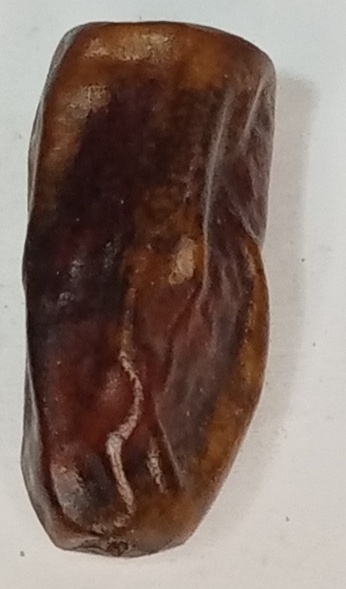
Variety: gajar
Size: small
Grade: grade-2